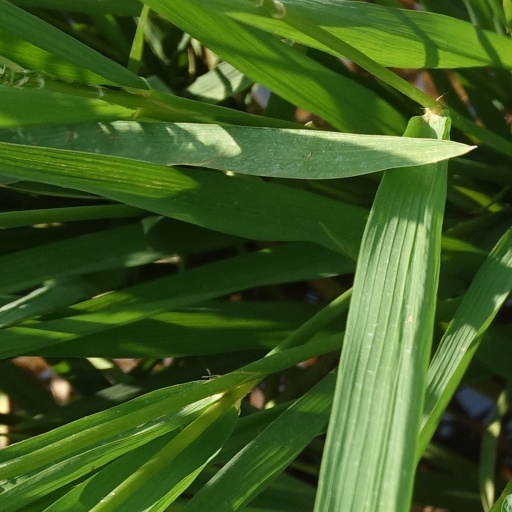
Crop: rice